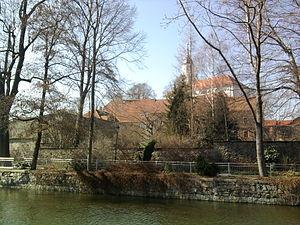
Gottlob Friedrich Thormeyer est un architecte néoclassique allemand.